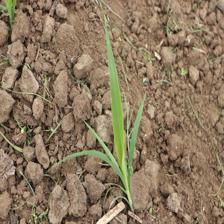
Label: Sorghum